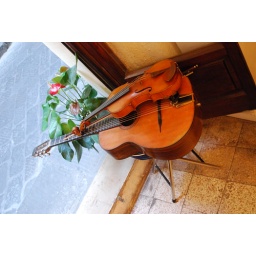
Street musicians instruments. Short break in an impromptu jam session at a hole in the wall art club bar in Florence.